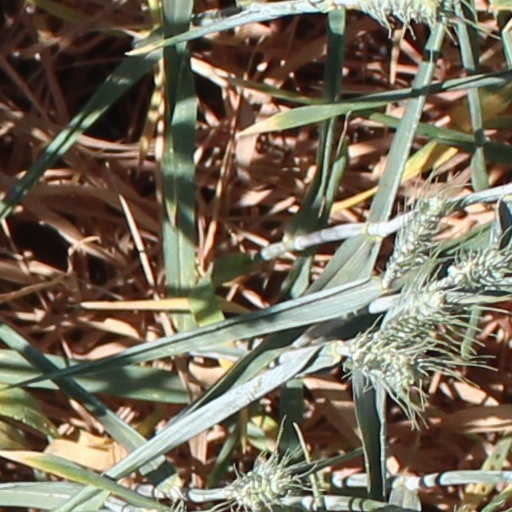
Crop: wheat